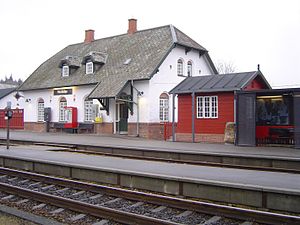
Herfølge / Historie / Stationsbyen
Herfølge Station
Herfølge er en by i Køge Kommune på Østsjælland, med ca. 7.000 indbyggere. Herfølge ligger ca. 5 kilometer syd for Køge centrum og hører til Køge Kommune. Den er også station på jernbanen mellem Roskilde og Næstved.